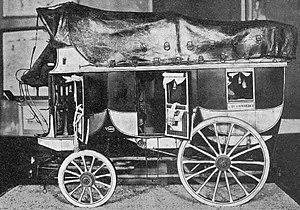
Une diligence à trois corps des Messageries du Midi et du Commerce de 1839 (maquette exposée à la Salle Toulousaine, en 1935).
L'ancien tramway de Toulouse est un réseau de tramway urbain à traction hippomobile puis électrique, qui fonctionna entre 1862 et 1957, dans la ville française de Toulouse et dans ses environs.
La diligence est une voiture hippomobile pour le transport en commun.
La Poste est une société anonyme française principalement présente en tant qu'opérateur de services postaux, banque, assurance, opérateur de téléphonie mobile, fournisseur de services numériques et de solutions commerce, commerce en ligne et collecte et vente de données. La Poste est détenue par la Caisse des dépôts et consignations et l'État français. La Poste et toutes ses filiales regroupées forment Le Groupe La Poste.